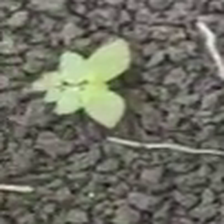
Weed species: Choti_dudhi_(Euphorbia_hirta)